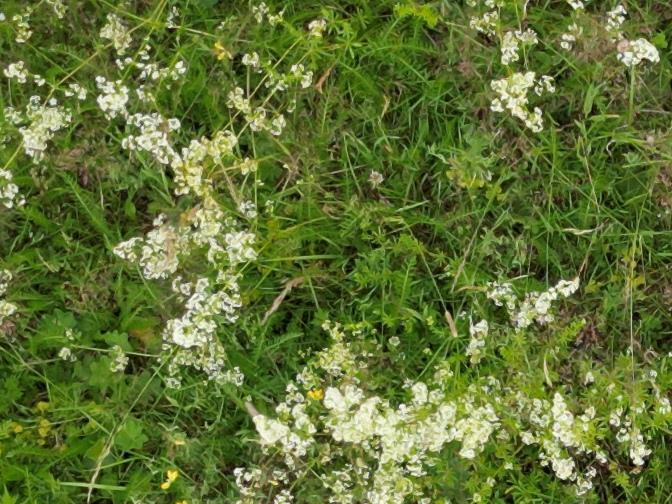
Flowers visible: yarrow flowers, yarrow flowers, yarrow flowers, yarrow flowers, yarrow flowers, yarrow flowers, yarrow flowers, yarrow flowers, yarrow flowers, yarrow flowers, yarrow flowers, yarrow flowers, yarrow flowers, yarrow flowers, yarrow flowers, yarrow flowers, yarrow flowers